Short Springbok

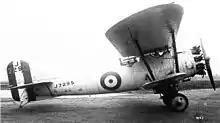
Short Chamois

The Chamois' first flight took place at Lympne Aerodrome on 14 March 1927, also flown by Lankester Parker. It was delivered to the Aeroplane and Armament Experimental Establishment (A&AEE) at Martlesham Heath, on 27 April 1927 for testing by 22 Squadron, the RAF unit responsible for test flying for the A&AEE, although the competition for Specification 30/24 had already been decided and the Armstrong Whitworth Atlas ordered into production. While it was noted that the aircraft was easy to maintain, testing revealed several major problems, with a very poor view from the cockpit and poor directional control, particularly at low speeds. The aircraft was also reported to be very noisy, with the monocoque fuselage being described as acting like a "kettle drum". The testing concluded that the Chamois was unsuitable for use as an Army Cooperation Aircraft or for other service use, and the Chamois was scrapped following completion of testing at Martlesham.